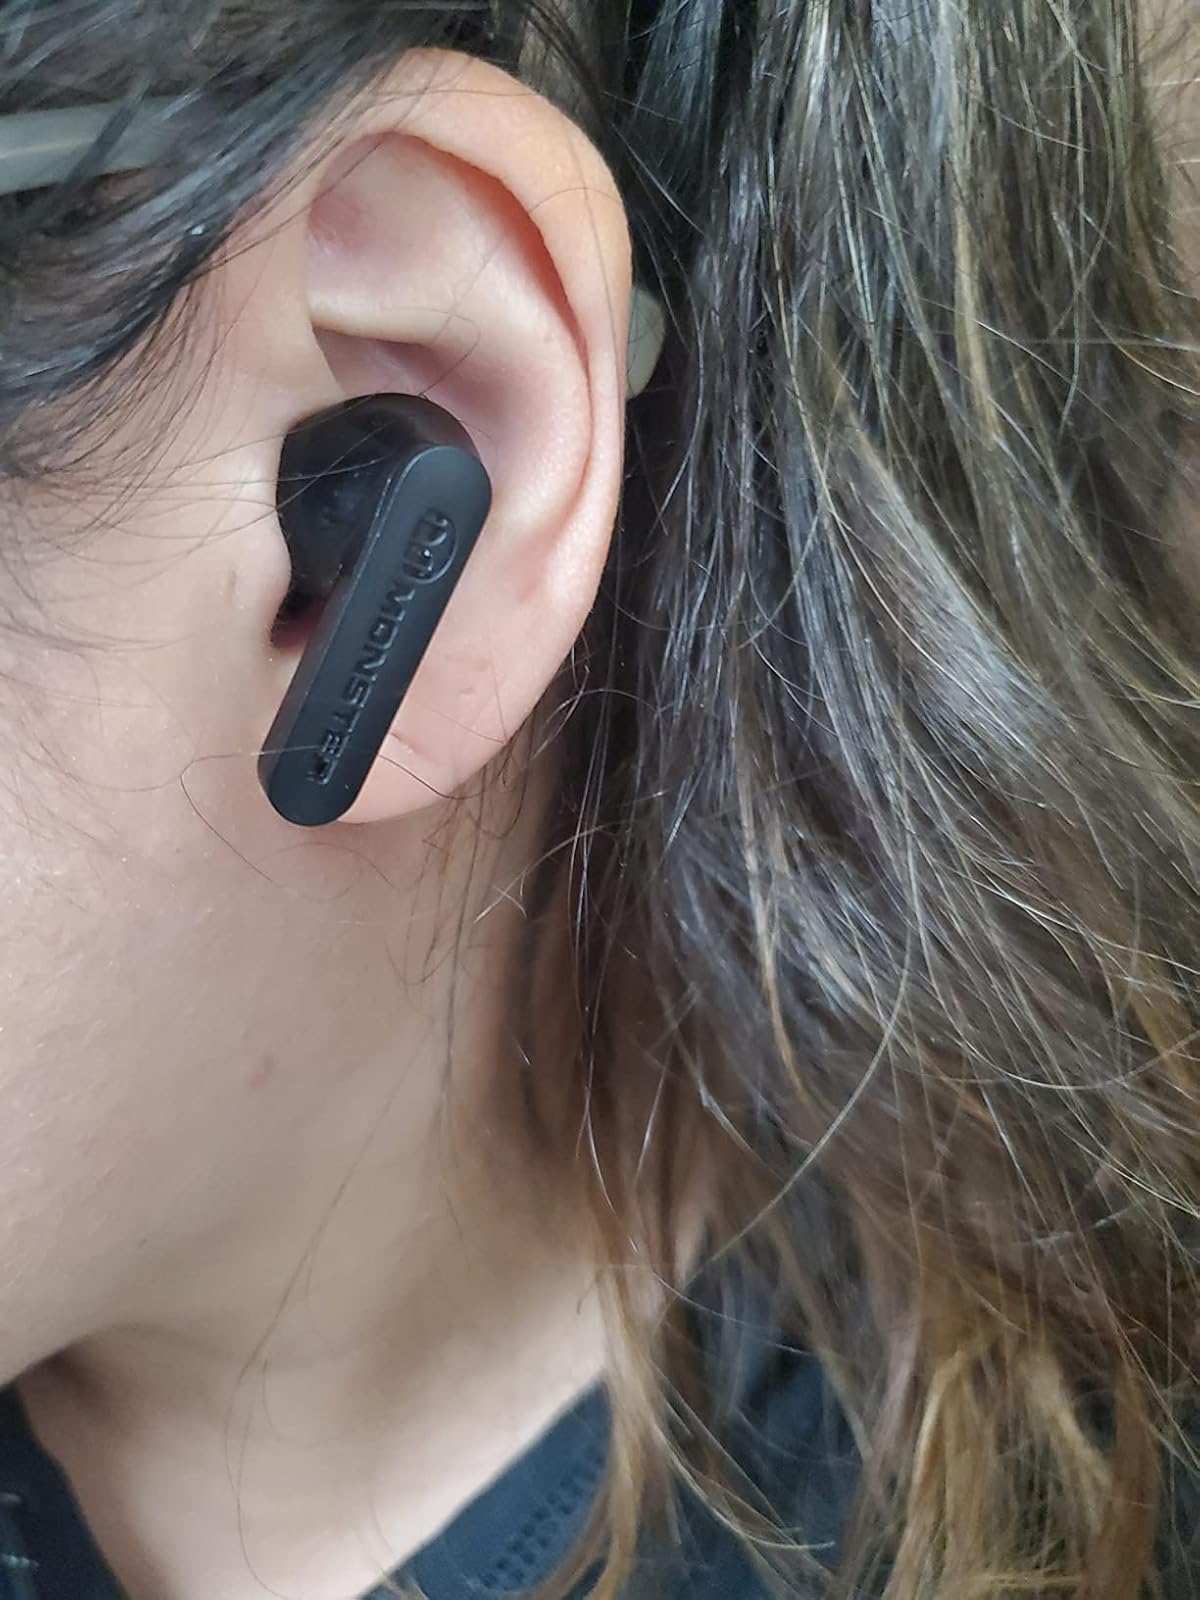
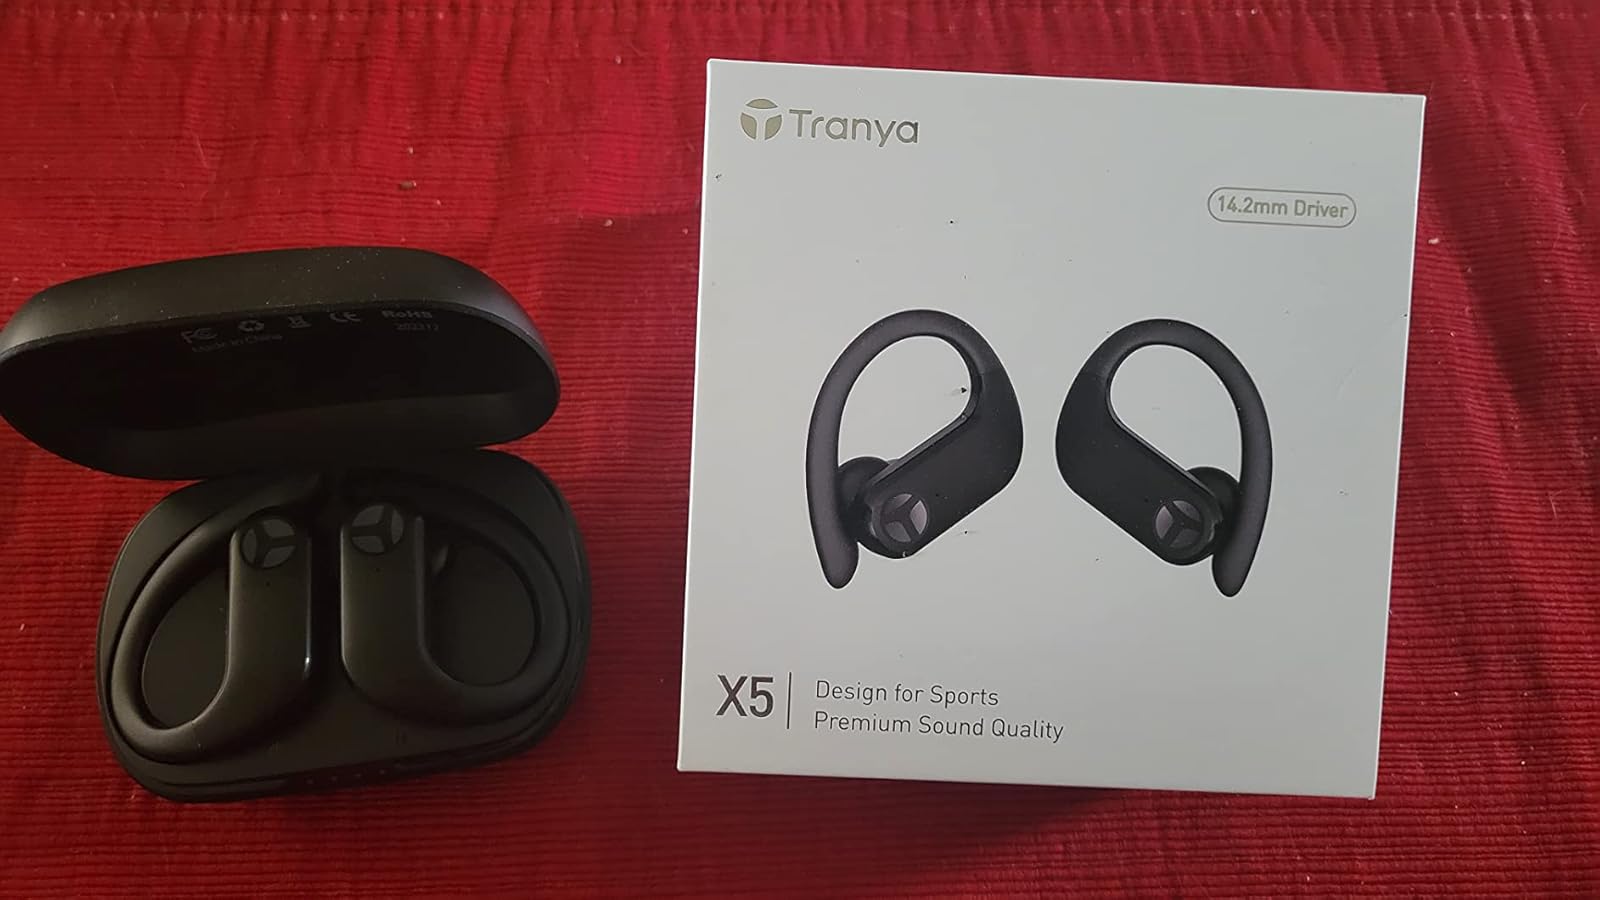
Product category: earbuds
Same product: no